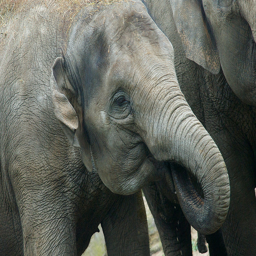
Two elephants drinking water during the sunny day.
An elephant sticks its trunk in its mouth.
two elephants are drinking some water on a sunny day
Two large elephants are standing together eating something.
An elephant that is walking around with some other animals.